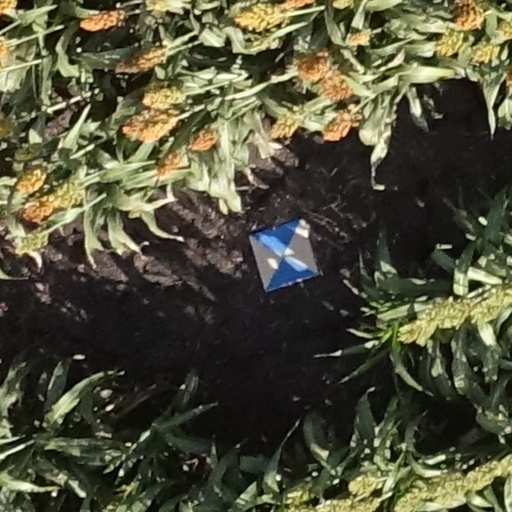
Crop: sorghum